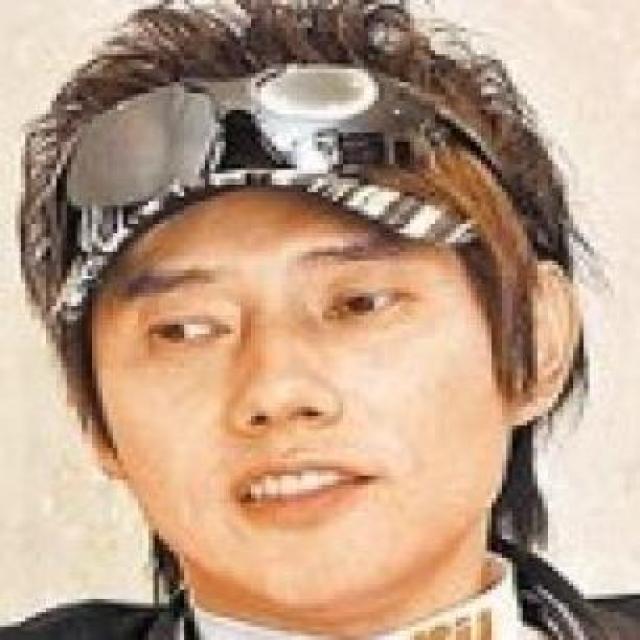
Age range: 45-64